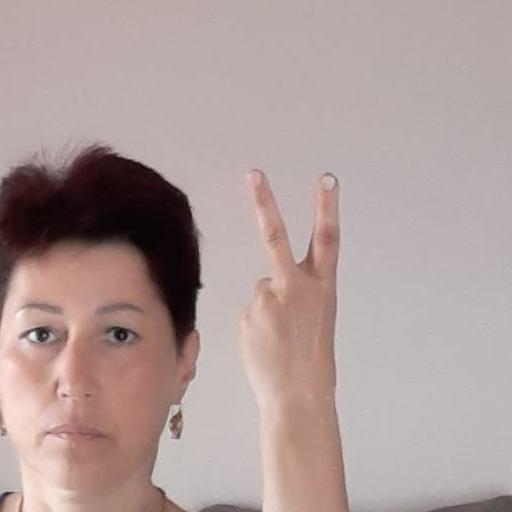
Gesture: peace_inverted